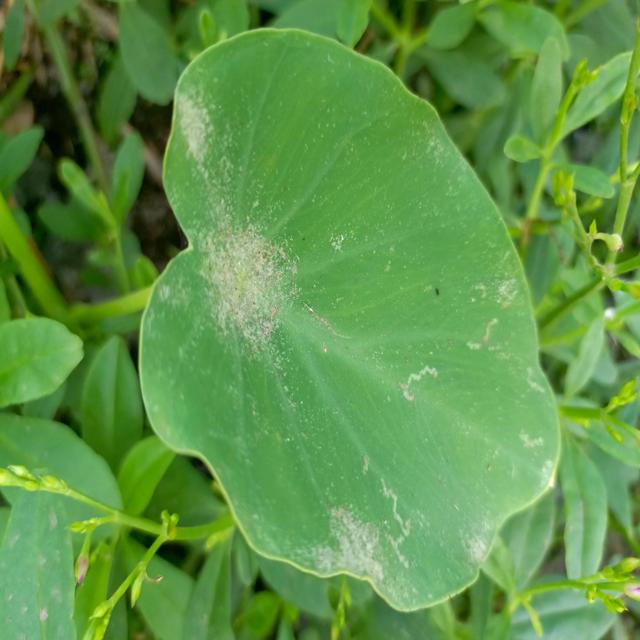
Label: Early_Blight